South Island oystercatcher

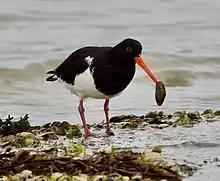
South Island oystercatcher (Haematopus finschi) foraging for food

It mostly feeds on mollusks and worms. A major food source for oystercatchers is the New Zealand cockle, "Austrovenus stutchburyi". It is estimated that an individual oystercatcher can eat around 200,000 cockles in a single year.